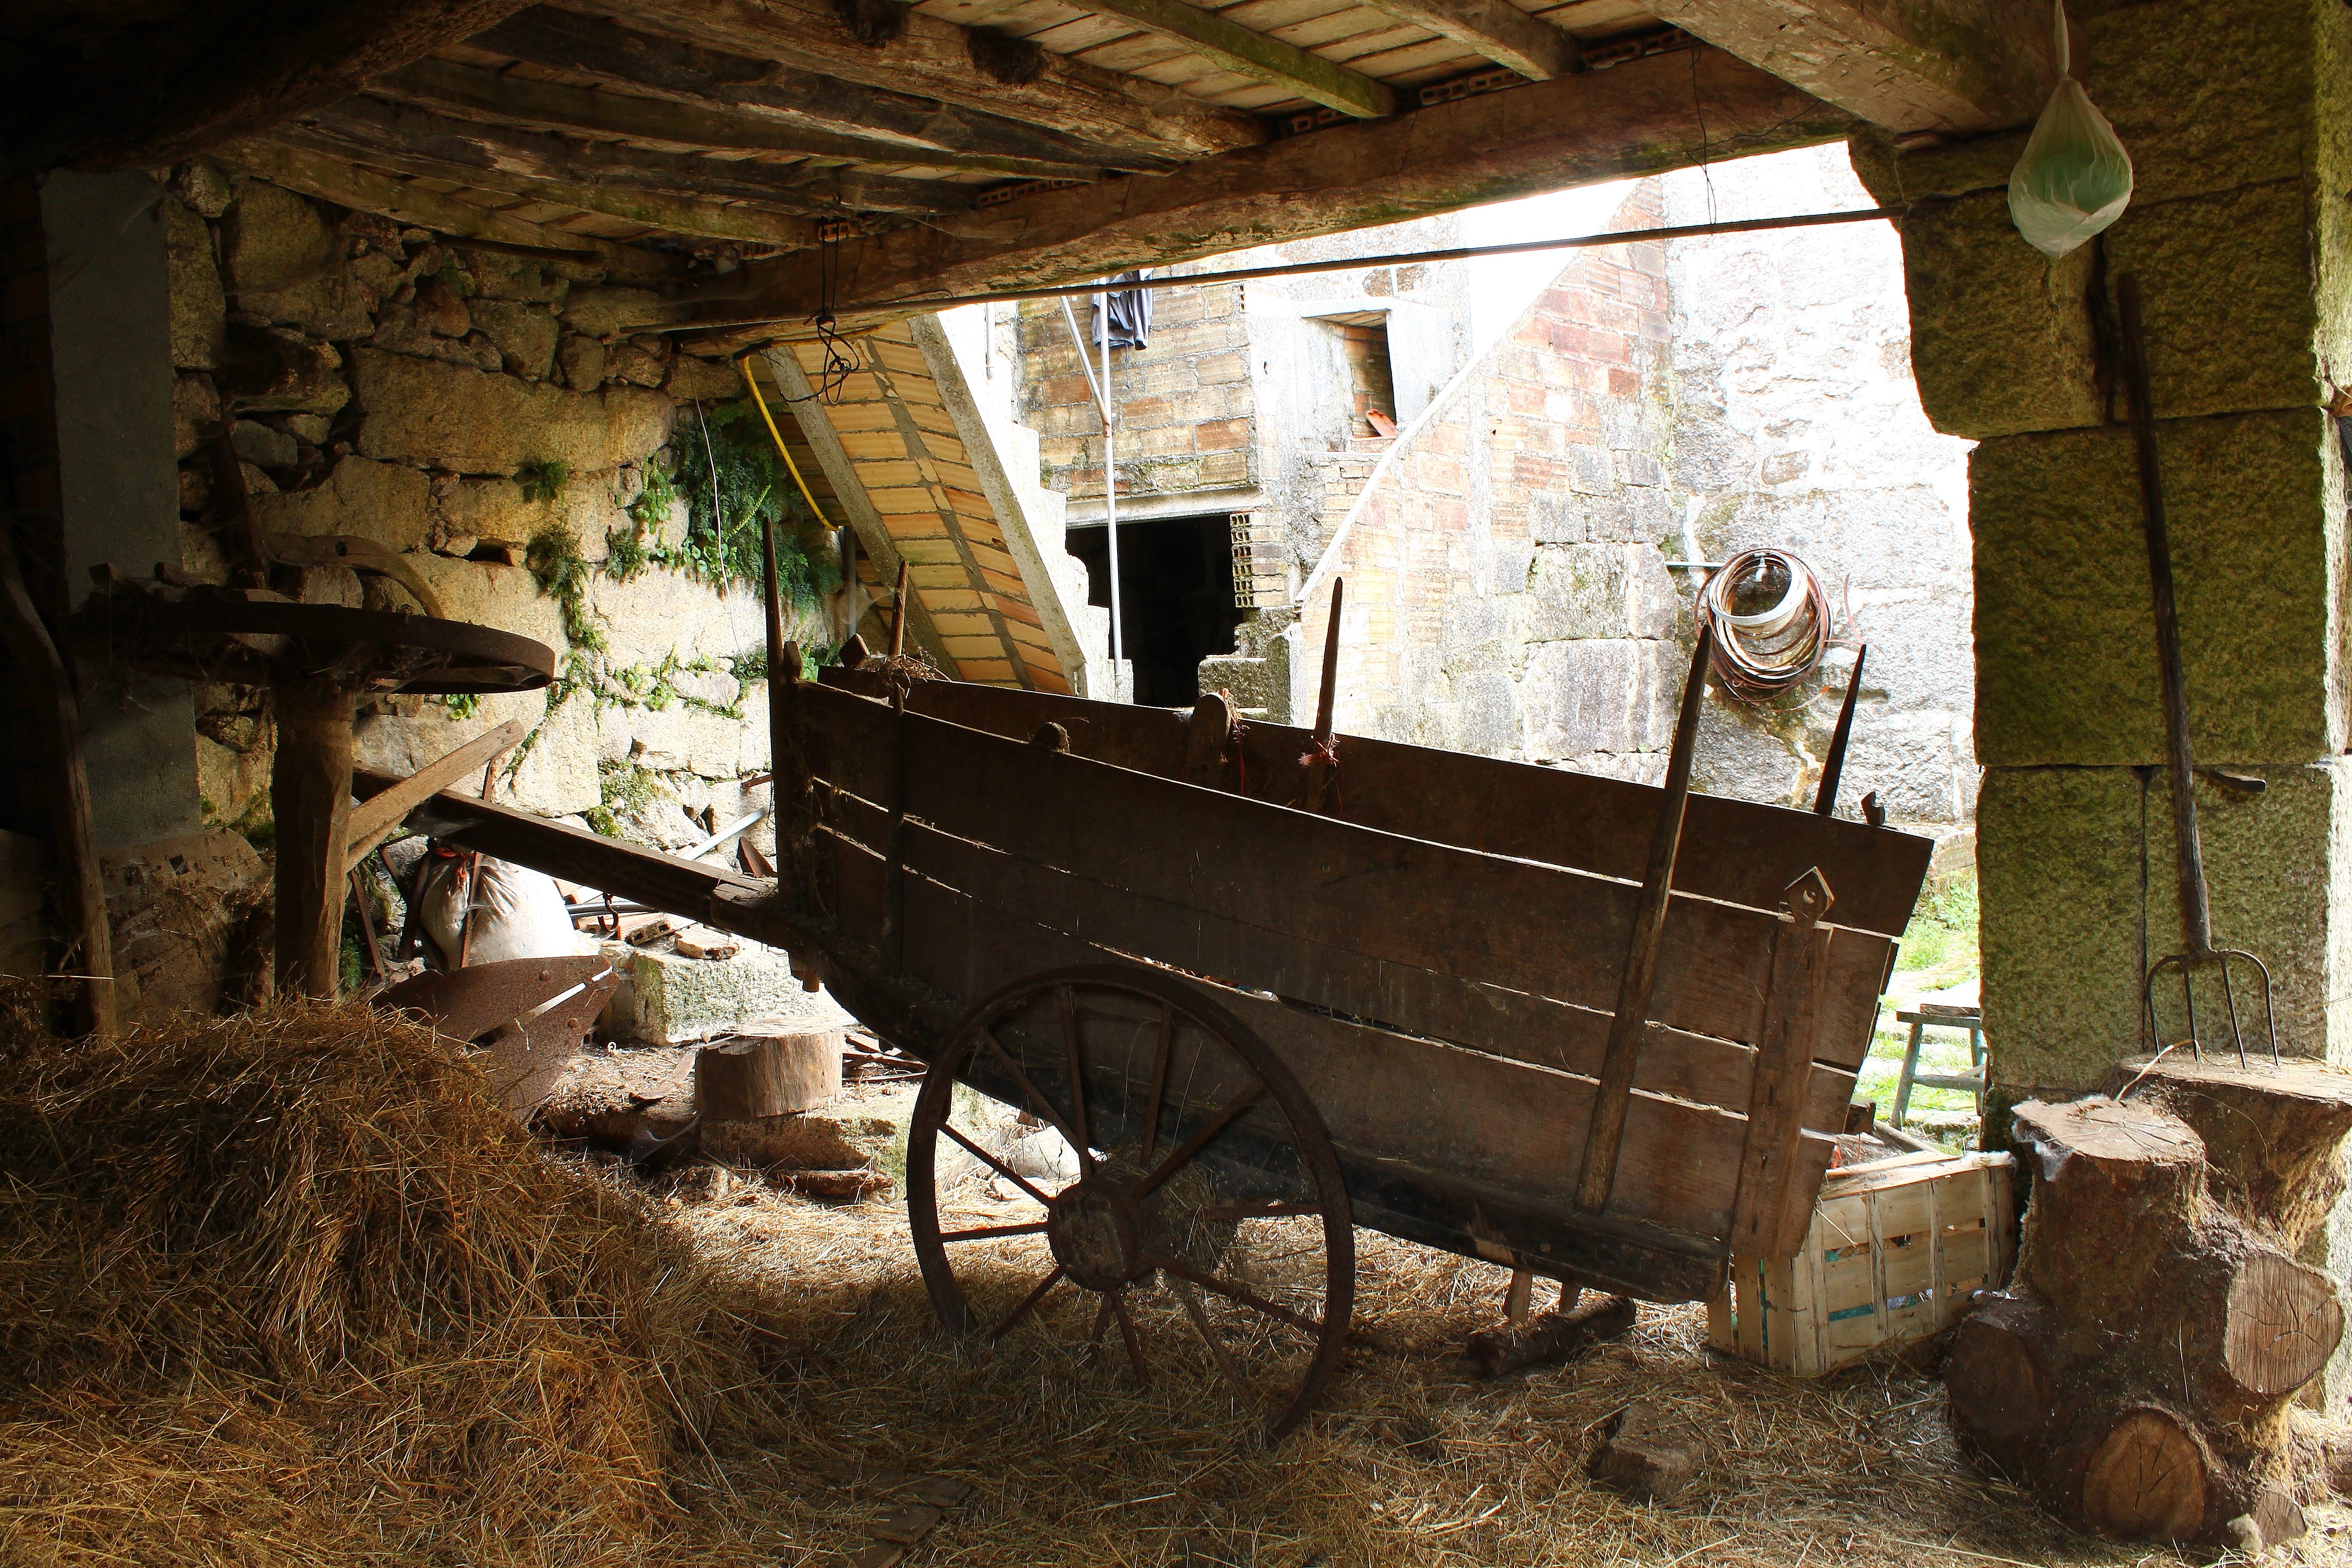
wood, house, rural, vehicle, cottage, spain, espaa, galicia, history, ggl1, canoneos500d, dd, man made object